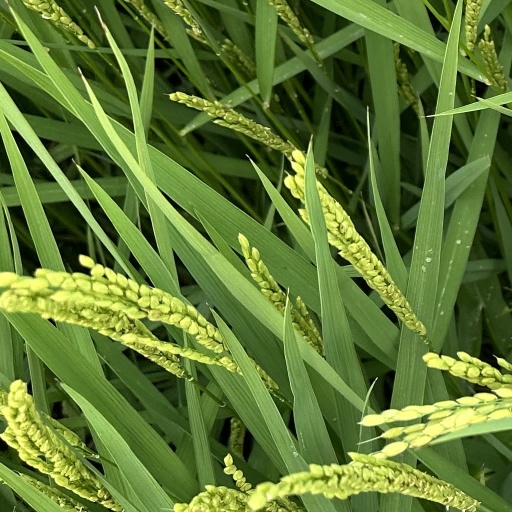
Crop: rice